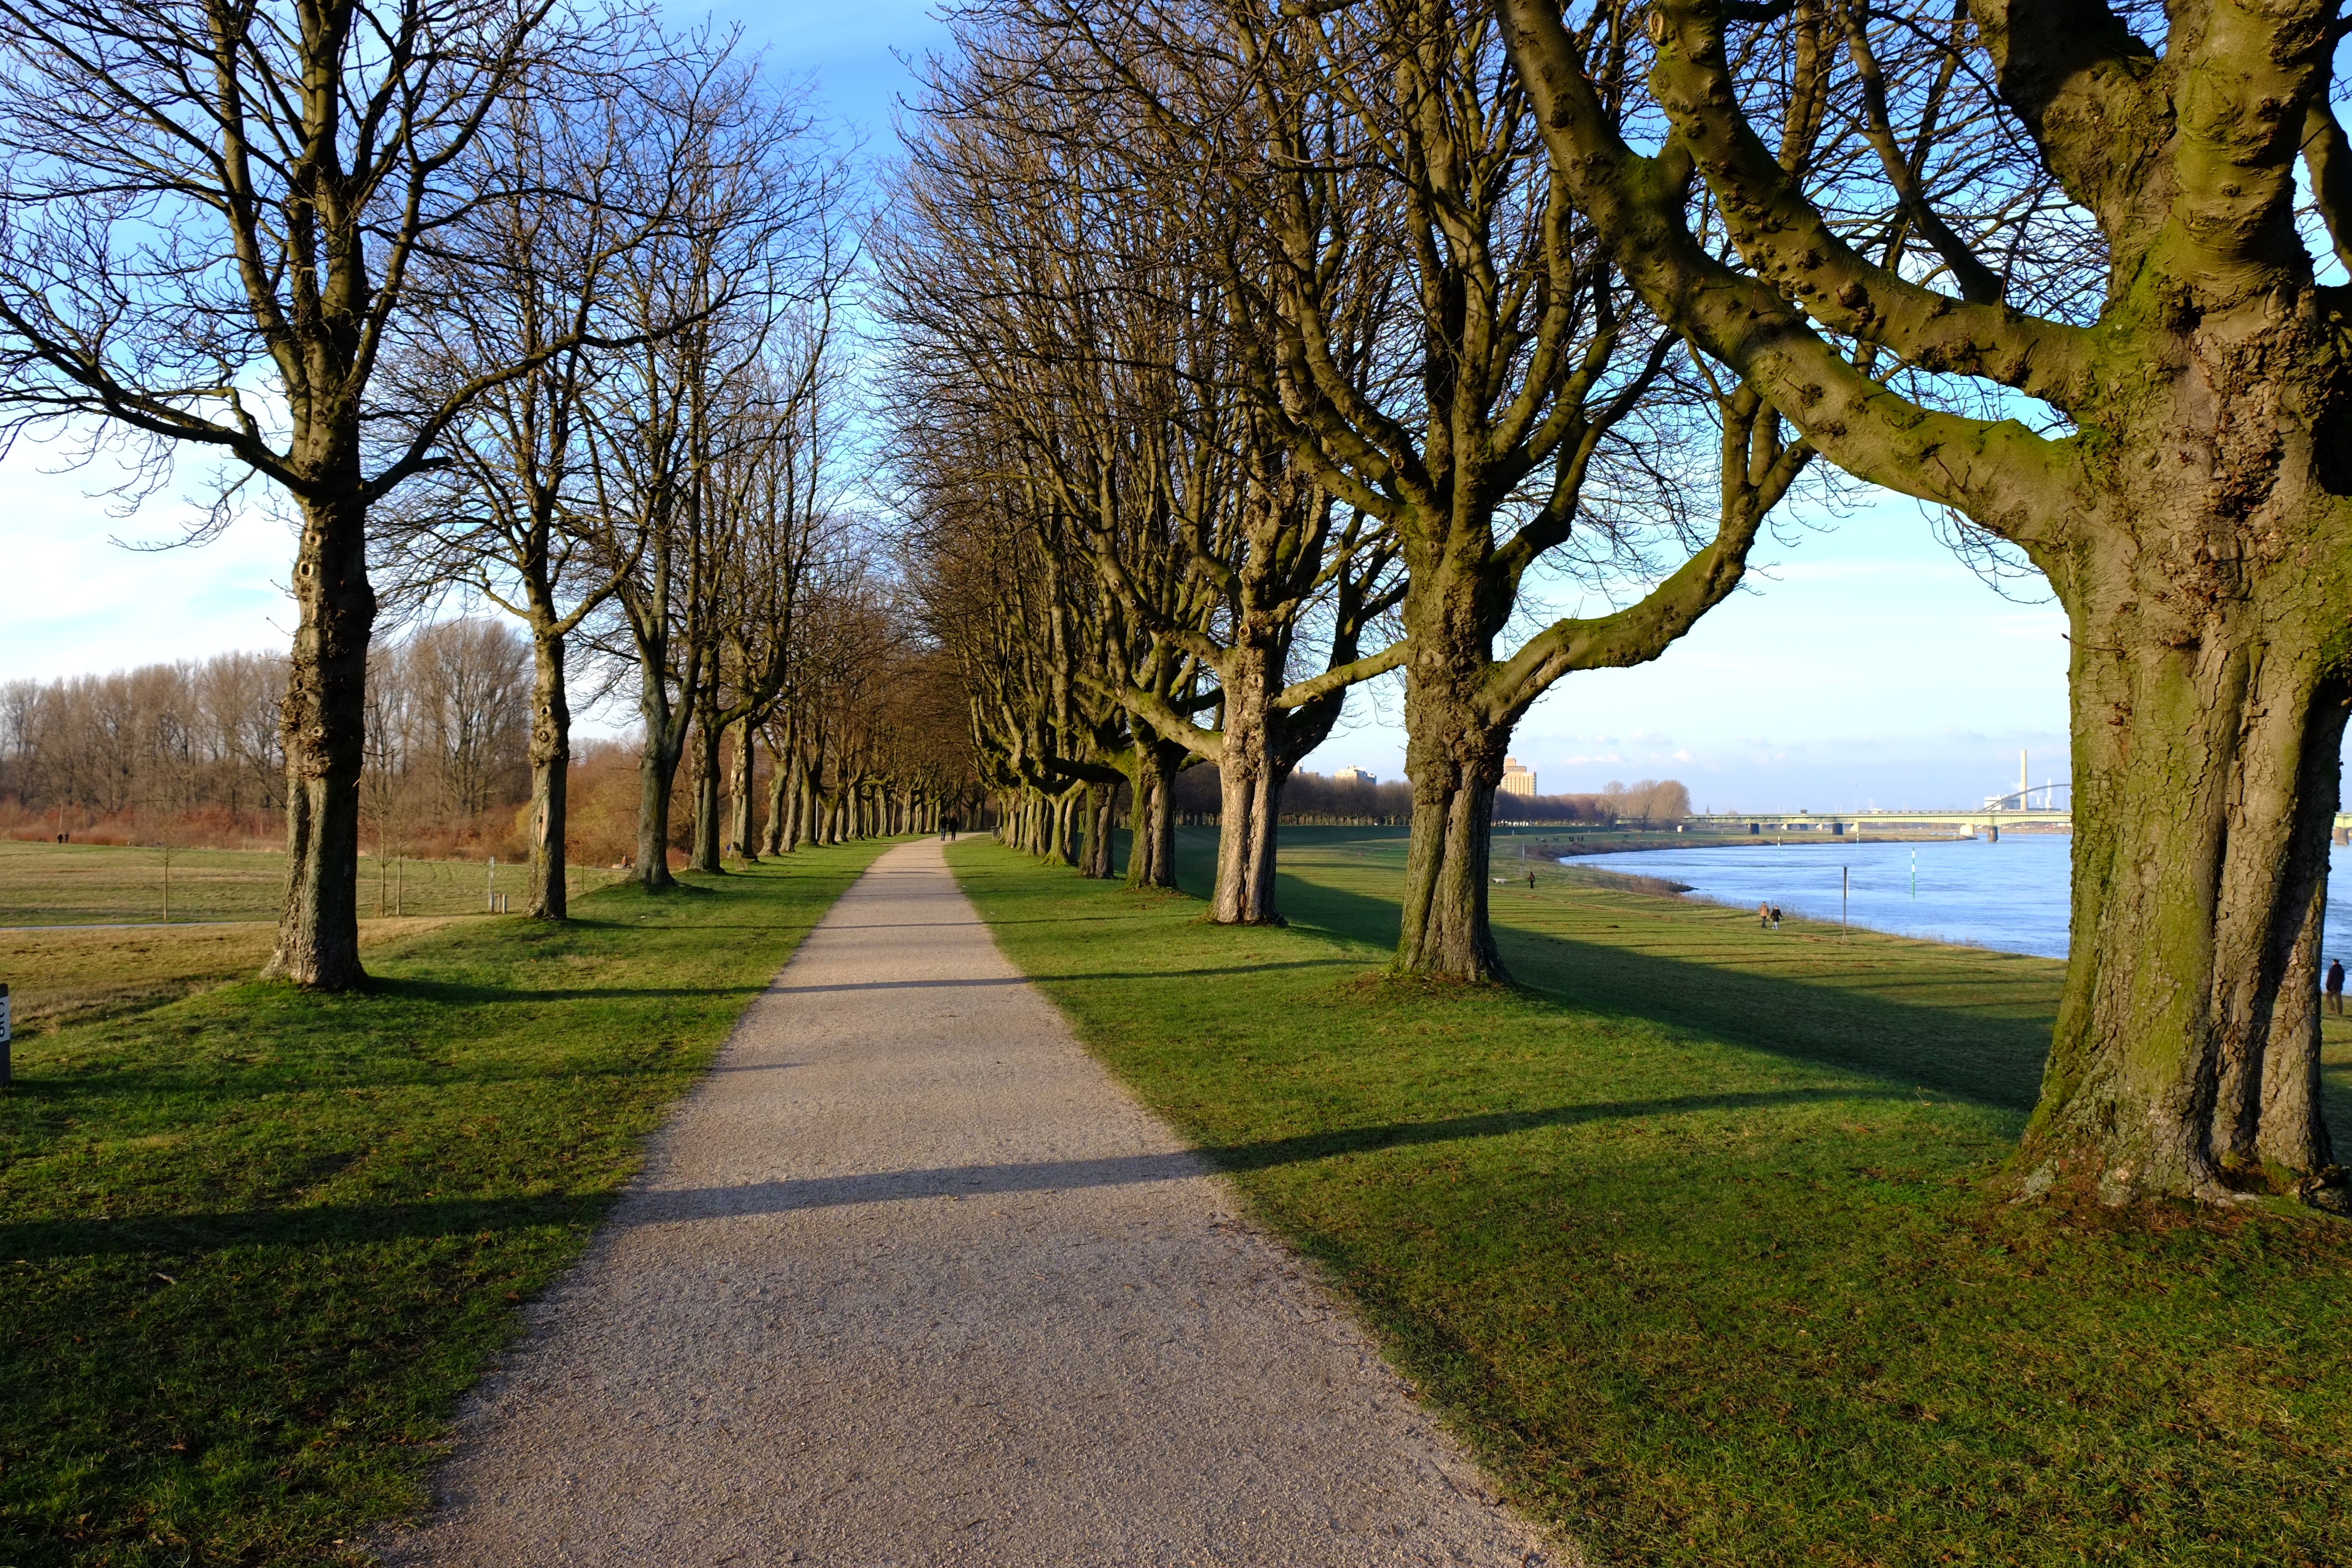
landscape, tree, nature, grass, plant, lawn, sunlight, morning, leaf, walkway, autumn, park, season, trees, avenue, estate, woodland, away, rhine, rural area, dike, neuss, woody plant